Sub-Saharan African music traditions

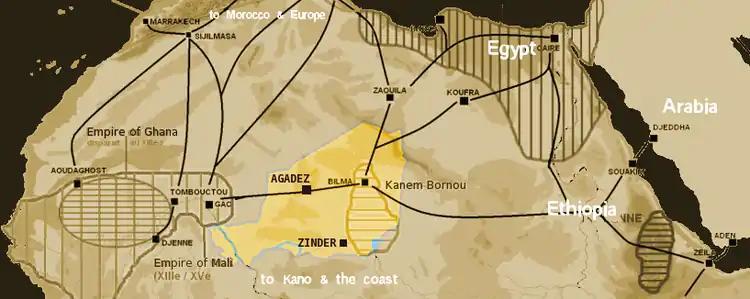
Saharan trade routes circa 1400

Yoruba dancers and drummers, for instance, express communal desires, values, and collective creativity. The drumming represents an underlying linguistic text that guides the dancing performance, allowing linguistic meaning to be expressed non-verbally. The spontaneity of these performances should not be confused with an improvisation that emphasizes the individual ego. The drummer's primary duty is to preserve the community. Master dancers and drummers are particular about the learning of the dance exactly as taught. Children must learn the dance exactly as taught without variation. Improvisation or a new variation comes only after mastering the dance, performing, and receiving the appreciation of spectators and the sanction of village elders.